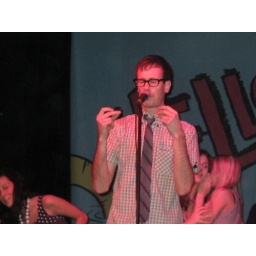
hellogoodbye performing with the hush sound and boys like girls at kool haus in toronto, ontario on april 19th.